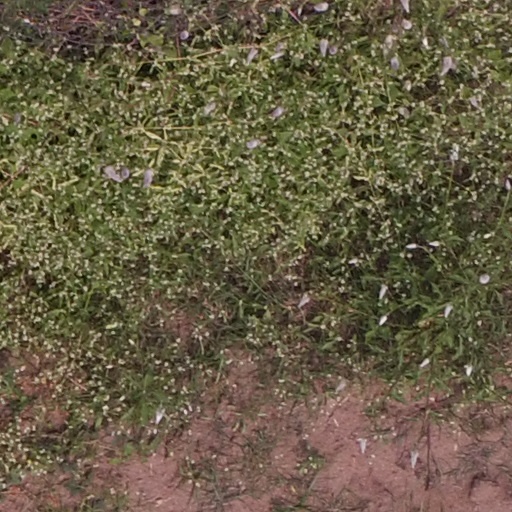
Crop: maize; corn